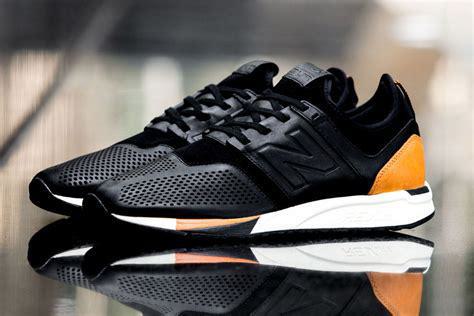
Brand: New
Model: Balance 247